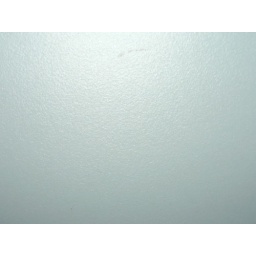
Light cloud passing in the tranquility sky